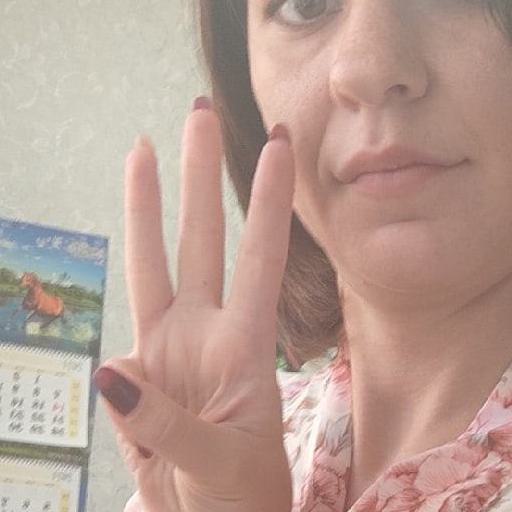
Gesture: three